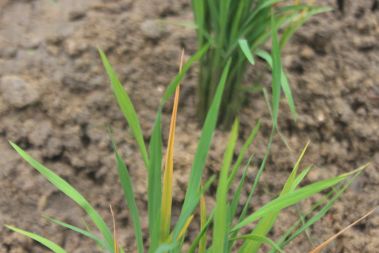
Disease: Tungro